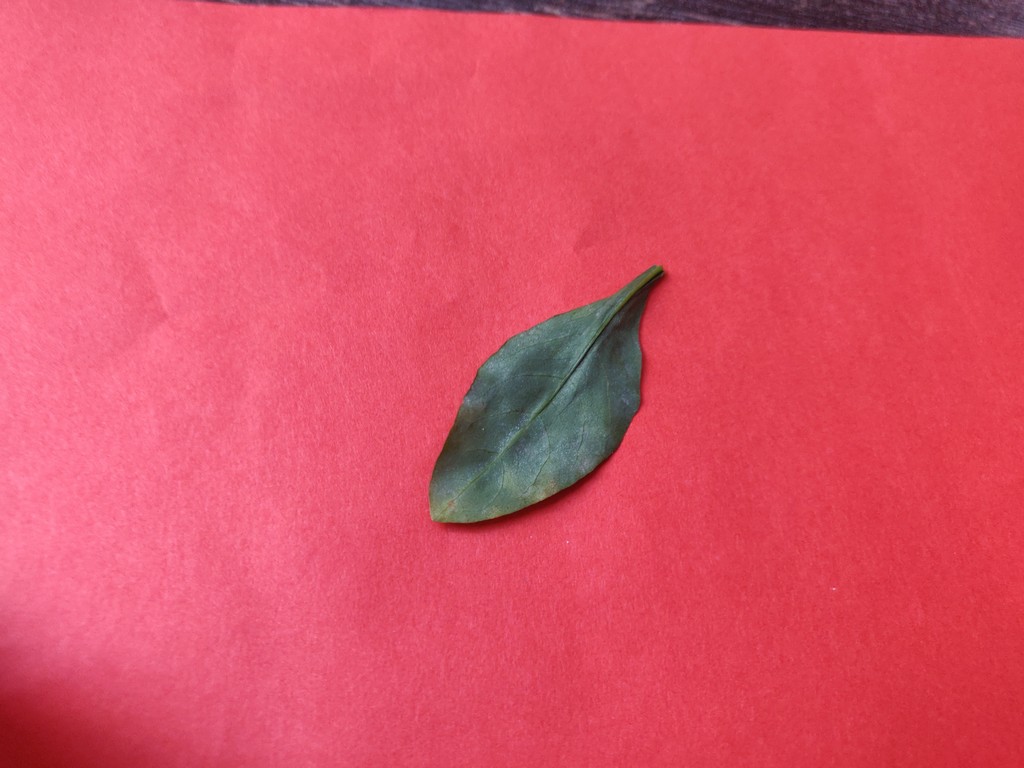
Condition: Unhealthy
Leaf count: single
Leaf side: back